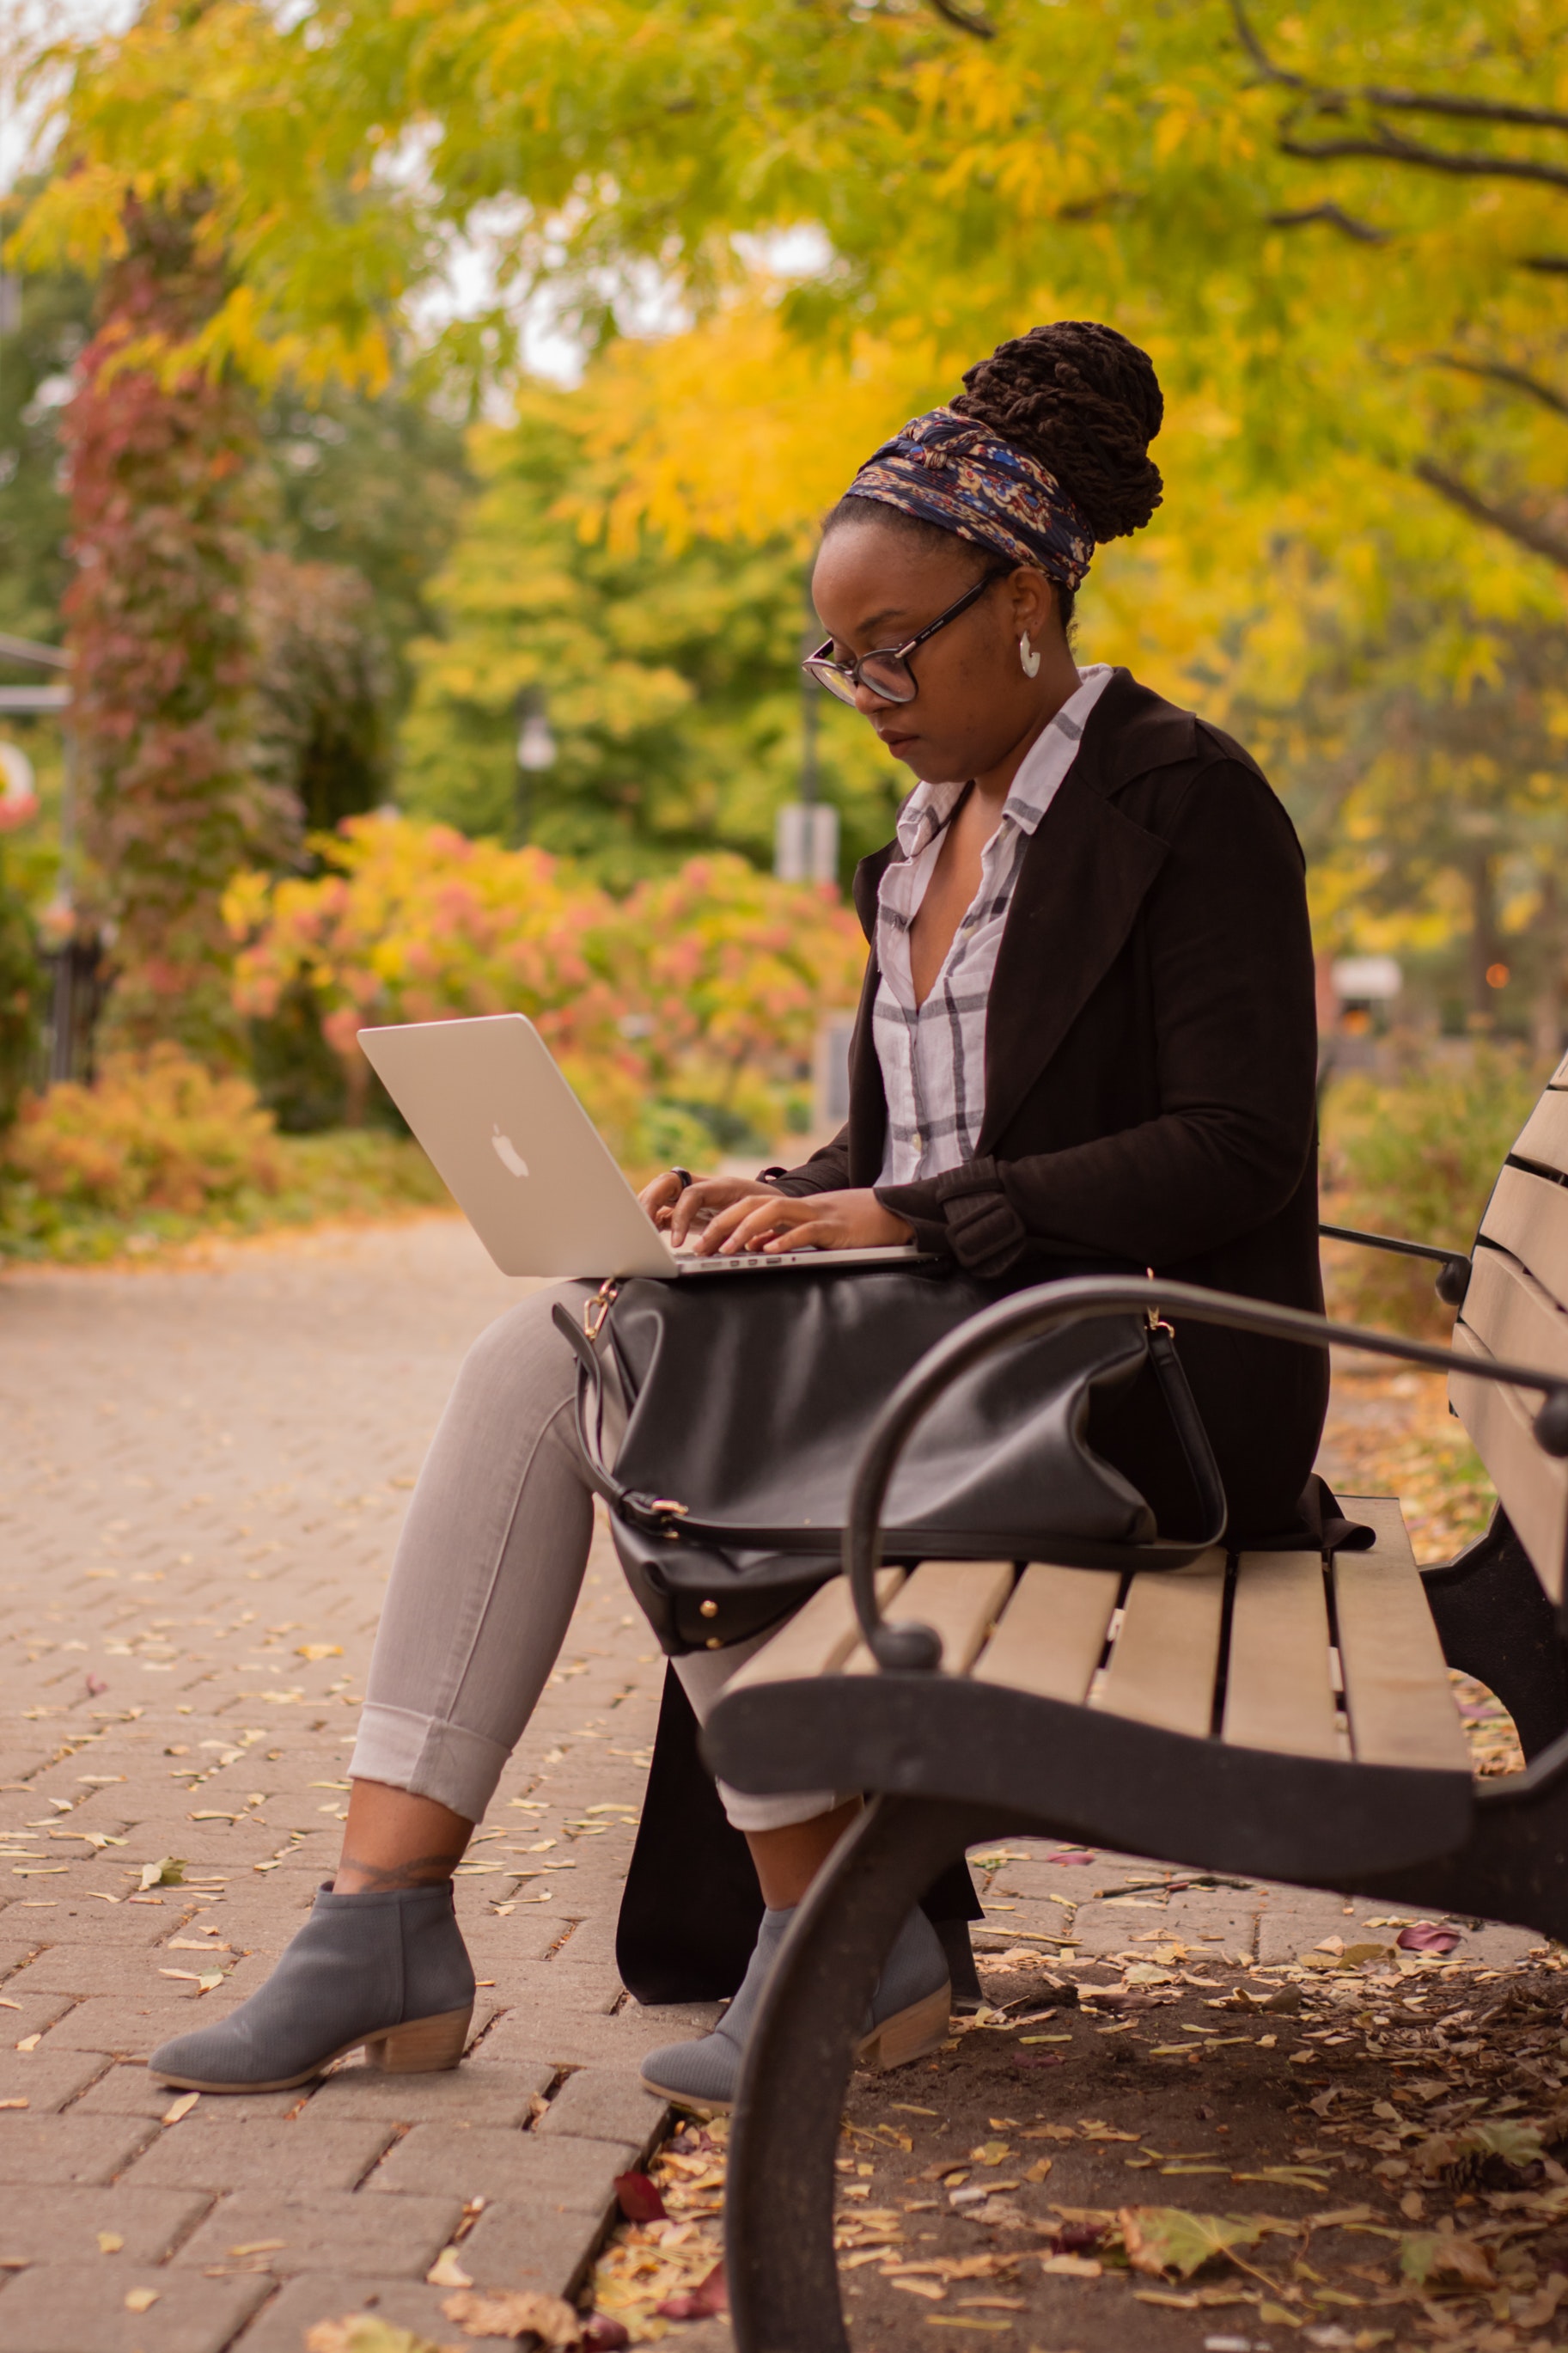
sitting, tree, plant, autumn, headgear, girl, recreation